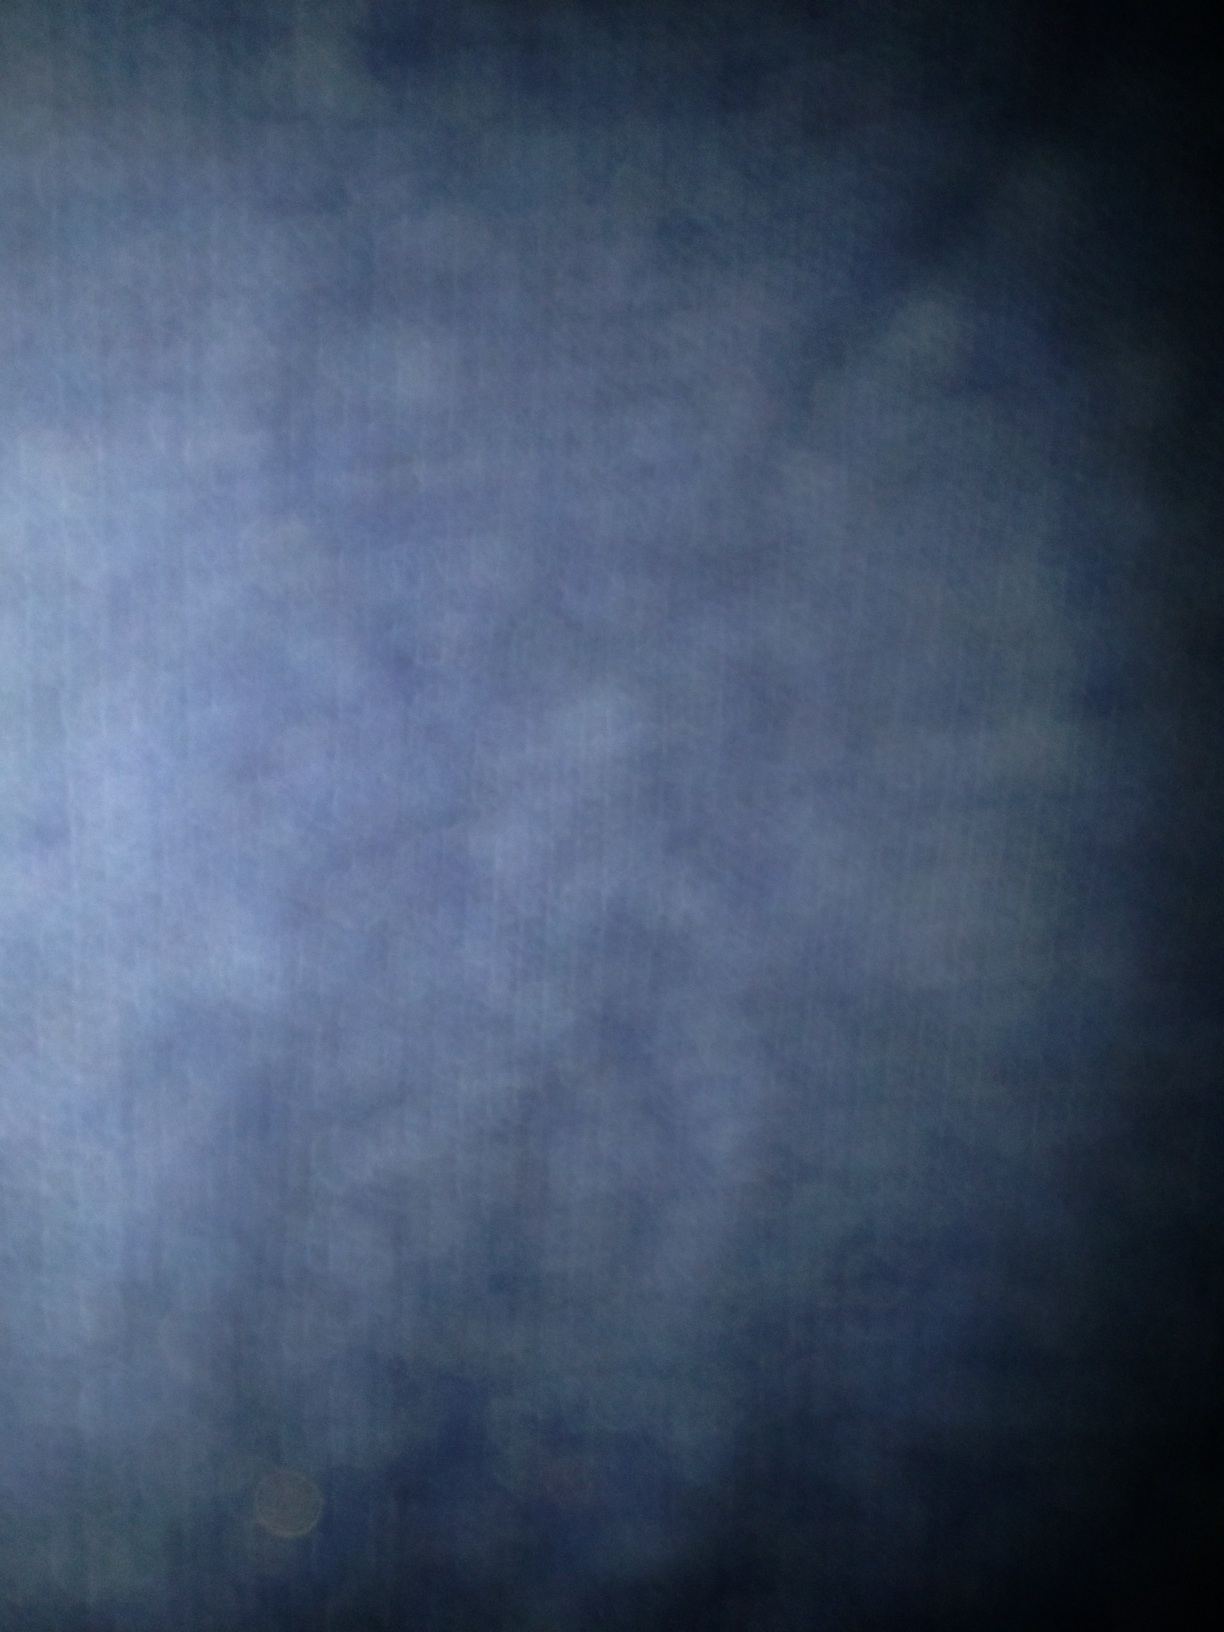Question: Is it blue?
Answer: yes